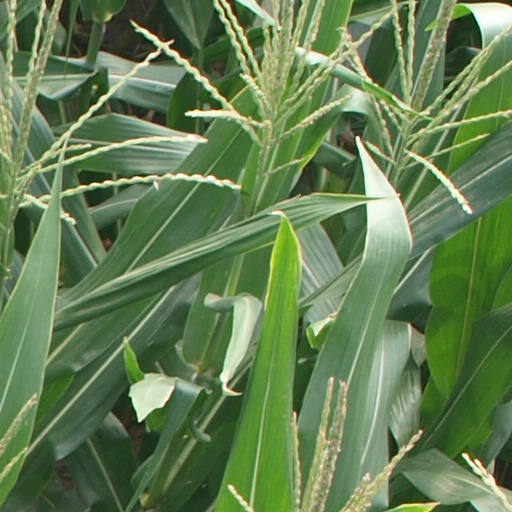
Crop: maize; corn